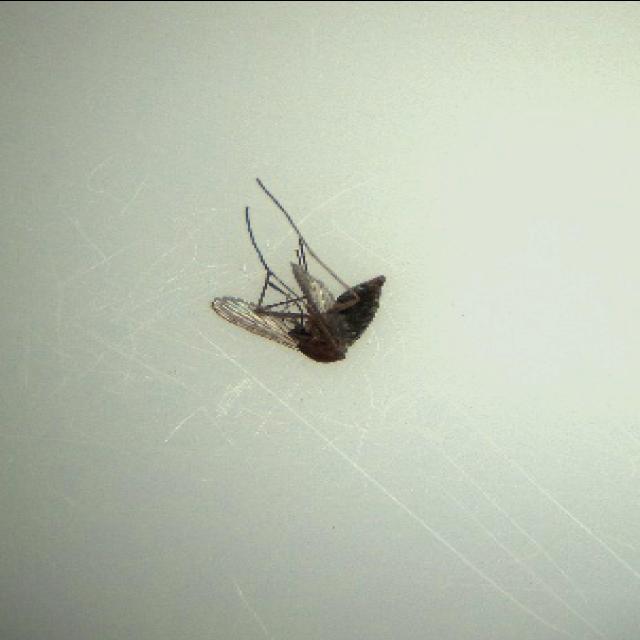
Species: culex_tritaeniorhynchus